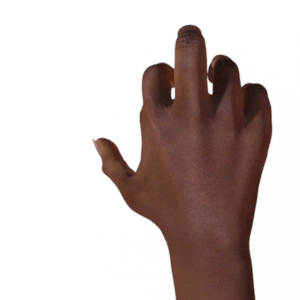
Label: rock